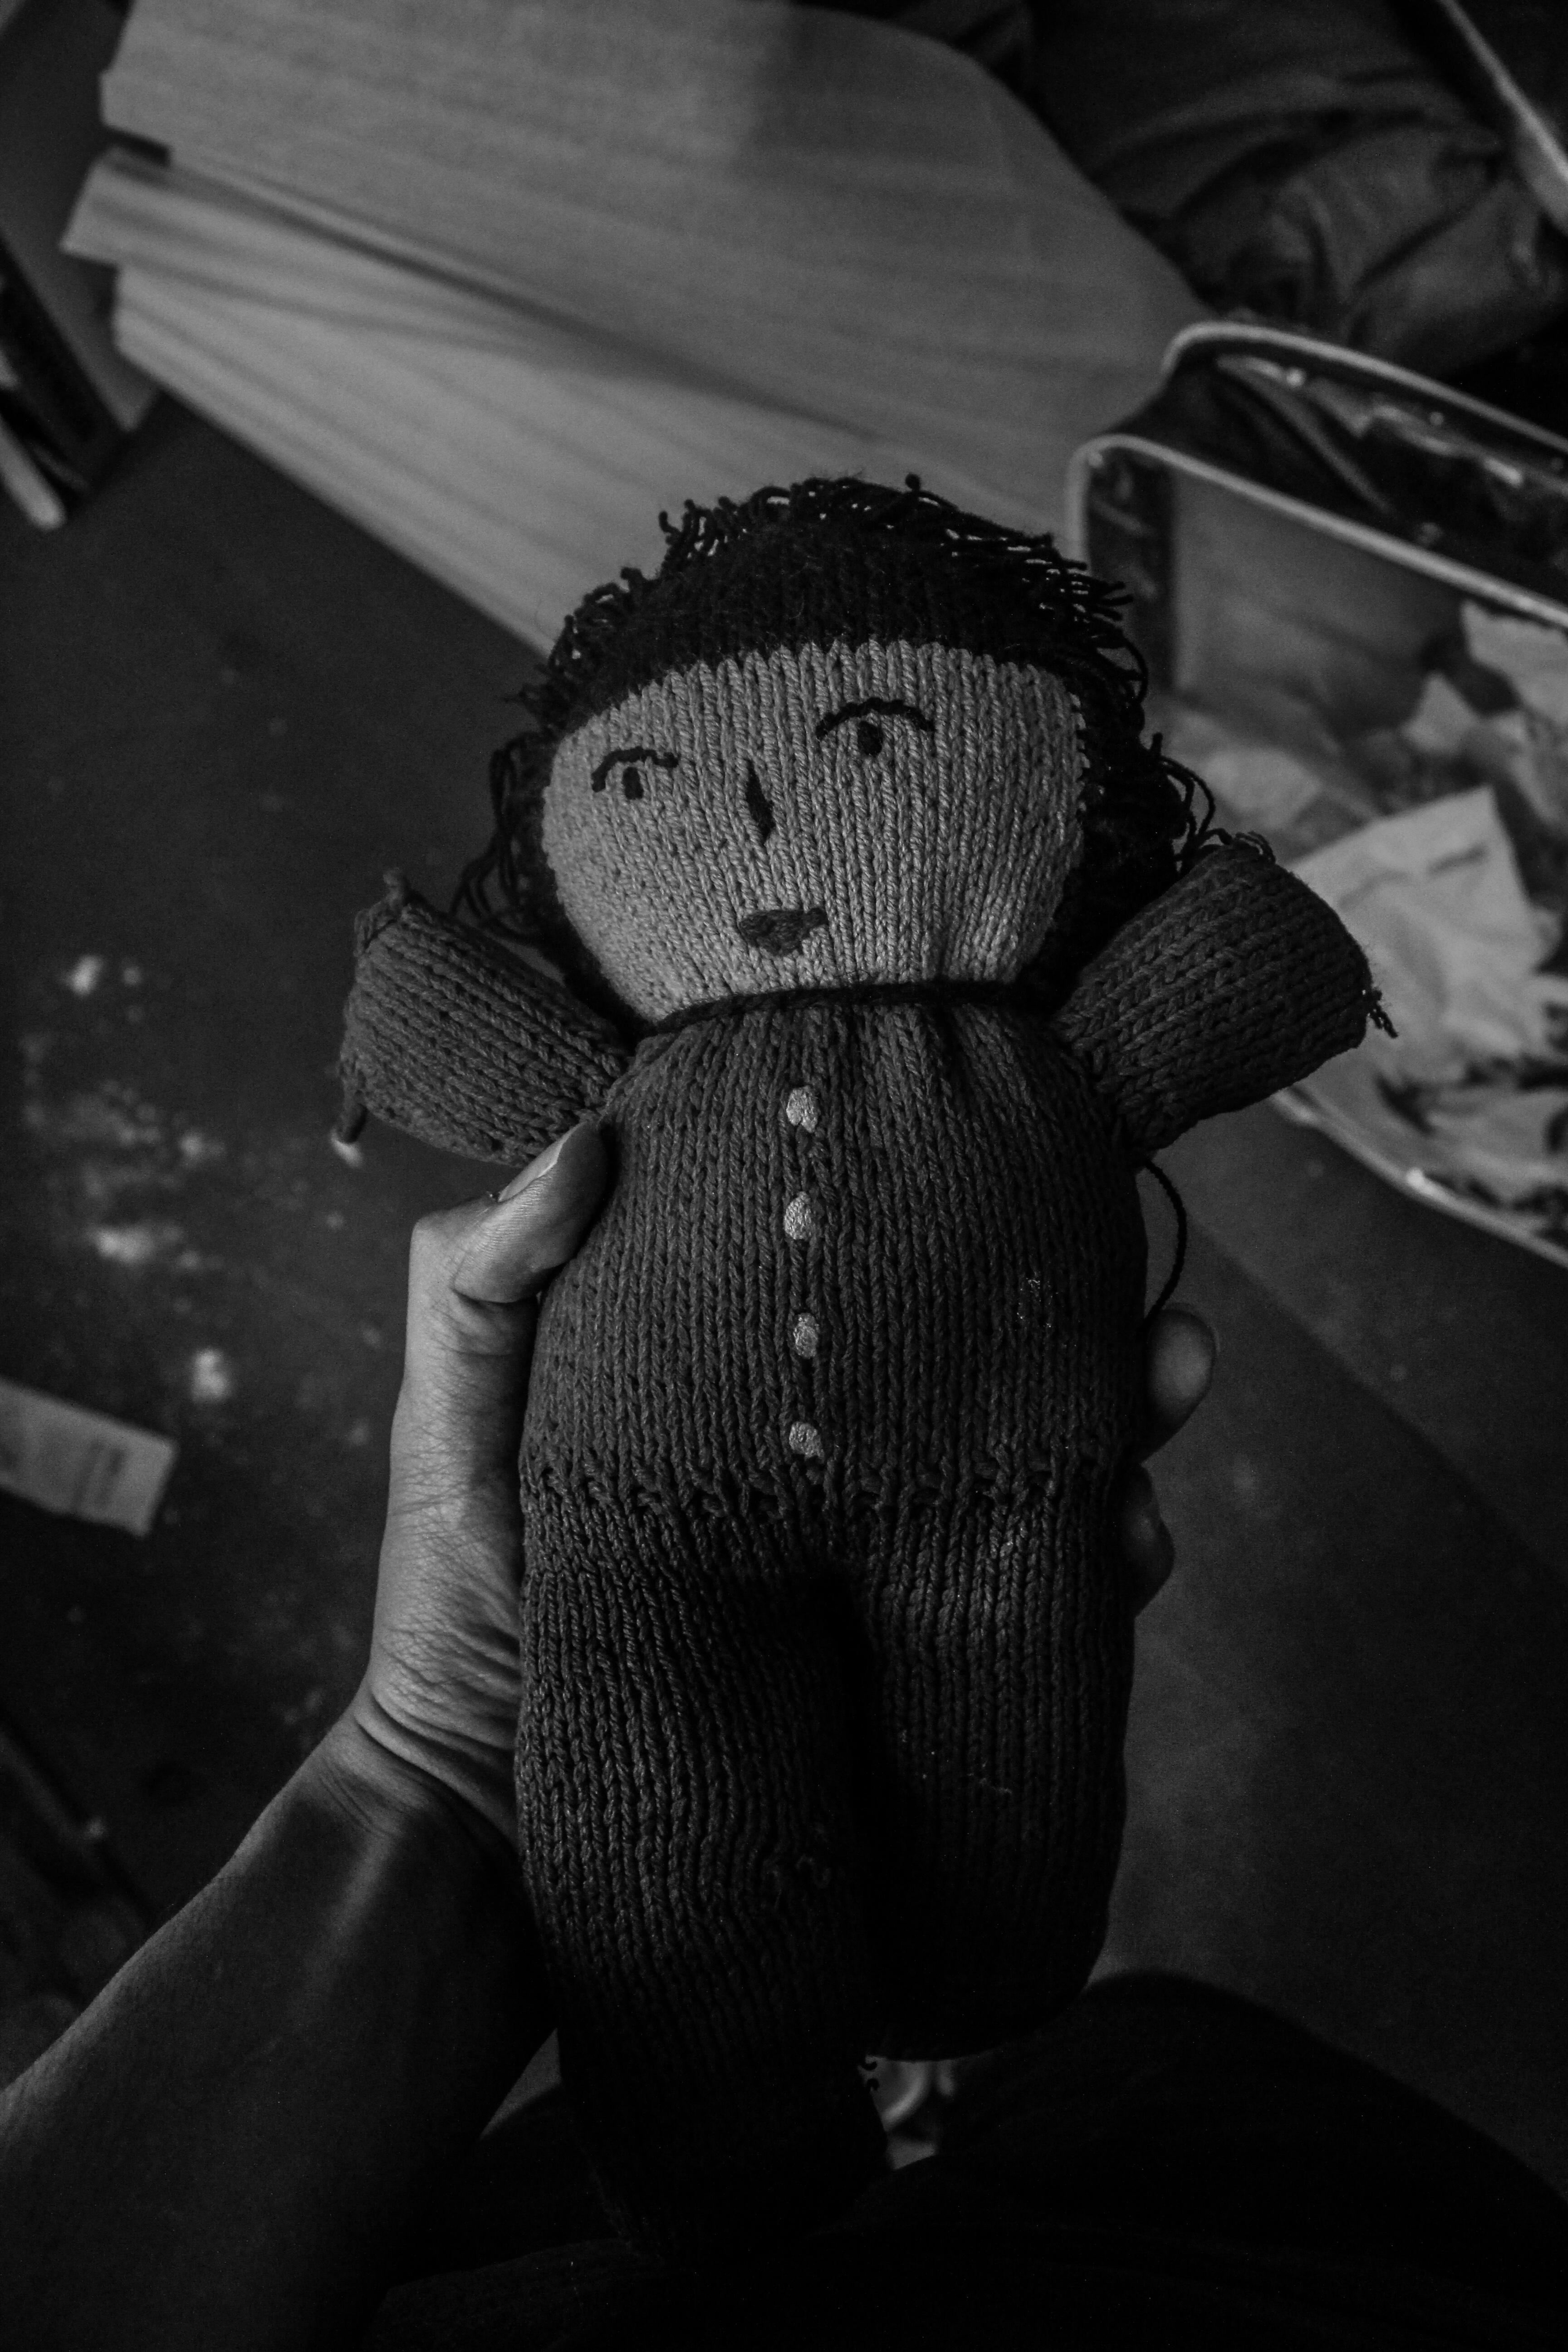
hand, light, black and white, white, photography, shadow, darkness, black, monochrome, photograph, image, monochrome photography, film noir